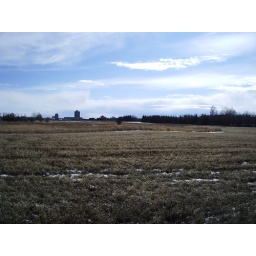
farm field with apartment building in the distance